Law enforcement in Syria

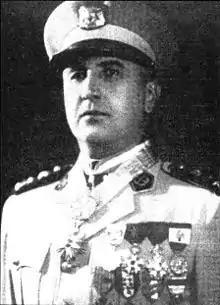
General Hrant Maloyan. He was essential in the establishment of the Syrian law enforcement system.

Police history in Syria dates back to the French Mandate, when General Pierre Rondot established a Gendarmerie in order to maintain law and order in rural areas; led by General Wahid Bey, it was poorly armed, organized, disciplined and equipped and did not prove very effective against rebel forces, despite several attempts to ameliorate at least discipline and morale.